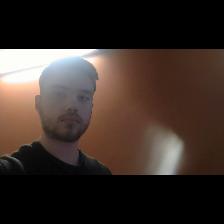
Label: Human